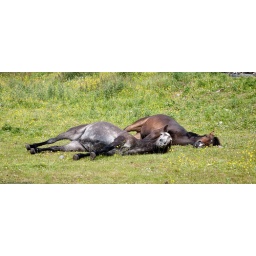
Two horses chilling in a field near my home in Knocknacarra last month